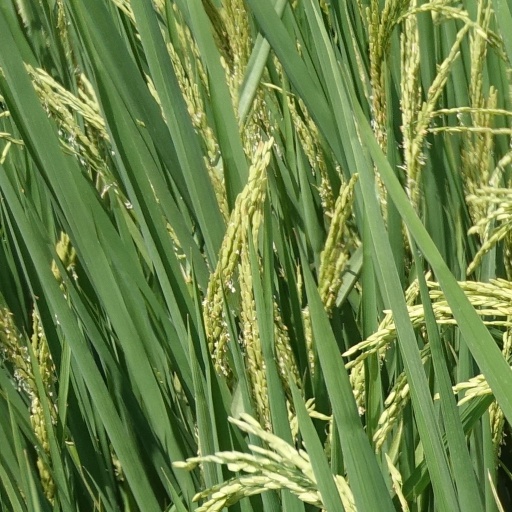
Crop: rice